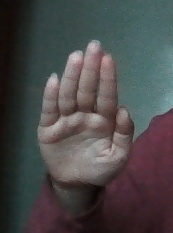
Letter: seen